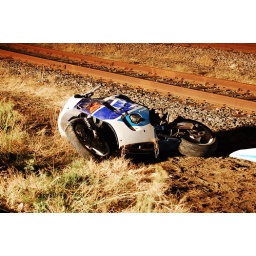
It is not a good sign when you see a bike in this position!